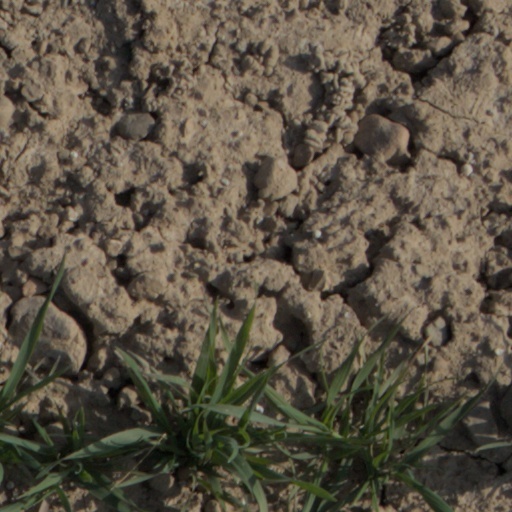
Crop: wheat